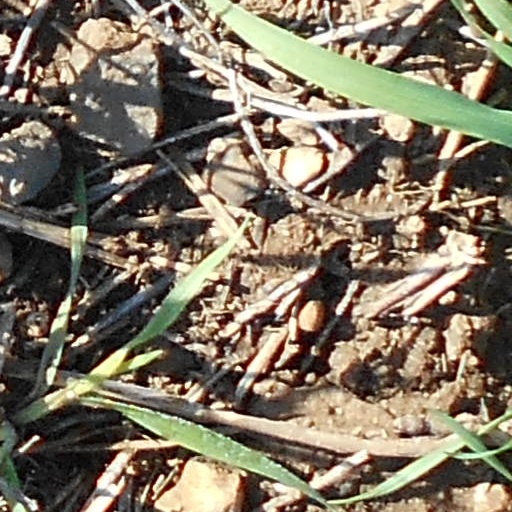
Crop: wheat